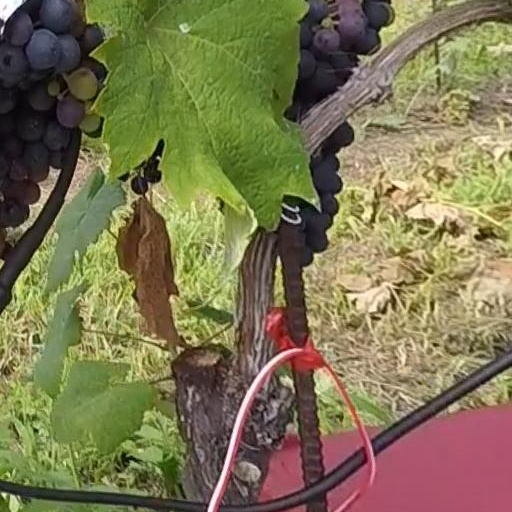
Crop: grape